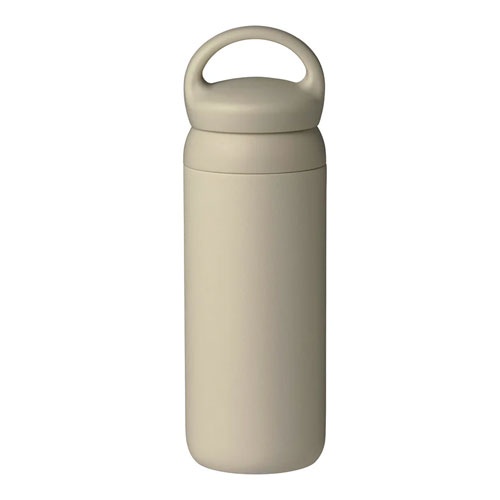
Kinto Day Off Travel Tumbler 500ml - Sand Beige
Take your favourite drinks with you in style and comfort with the Kinto Day Off Travel Tumbler in sand beige. Part of Kinto’s popular Travel Tumbler range, the Day Off Tumbler offers a sleek, durable design that’s perfect for active lifestyles. Crafted with a robust stainless steel exterior and an insulated interior, this tumbler maintains your drink’s temperature, keeping it hot or cold for up to six hours. The Day Off Tumbler also features a unique rounded handle, designed for easy carrying during outdoor adventures, walks, or day trips. Key Features Premium Stainless Steel Construction : Made with 18-8 stainless steel, this tumbler is durable and resistant to wear, ensuring it stands up to daily use. Temperature Retention : Keeps beverages hot above 69°C (156°F) or cold below 7°C (46°F) for up to six hours, perfect for extended outings. Comfortable Carry Handle : Rounded handle provides a comfortable grip, making it easy to carry on leisurely walks or while exploring new destinations. Wide Opening : The tumbler's wide mouth makes it simple to drink from directly, add ice cubes, and clean with ease. Stylish Powder Coat Finish : The scratch- and fingerprint-resistant exterior maintains a clean look even with regular use. Odour and Stain Resistant Interior : Electro-polished interior resists stains and odours, preserving the taste of your drink. Product Specifications Capacity : 500ml Dimensions : Height 226 mm x Diameter 74 mm Materials : Body – 18-8 stainless steel; Lid – 18-8 stainless steel and polypropylene with a silicone seal Colour : Sand Beige Temperature Retention : Up to 6 hours for both hot and cold drinks Country of Origin : Japan Buying Information Product No. : 1088
Brand: Kinto
Category: Home & Garden > Kitchen & Dining > Food & Beverage Carriers